Ro.Go.Pa.G.

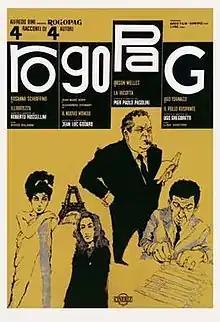

Ro.Go.Pa.G. (also known as "RoGoPaG") is a 1963 film consisting of four segments, each written and directed by a different director. These include the French director Jean-Luc Godard (segment "Il nuovo mondo") and the Italian directors Ugo Gregoretti (segment "Il pollo ruspante"), Pier Paolo Pasolini (segment "La ricotta") and Roberto Rossellini (segment "Illibatezza").